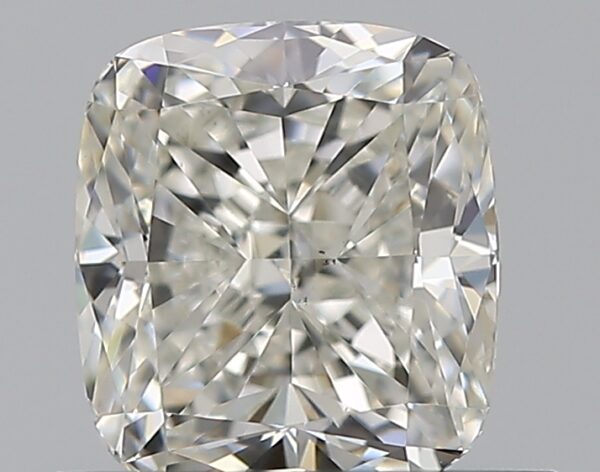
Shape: cushion
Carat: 0.81
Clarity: VS2
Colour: I
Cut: EX
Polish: EX
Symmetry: VG
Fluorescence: F
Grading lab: GIA
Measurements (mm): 5.51 x 4.94 x 3.41